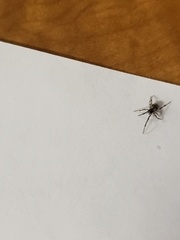
Species: Parasteatoda_tepidariorum